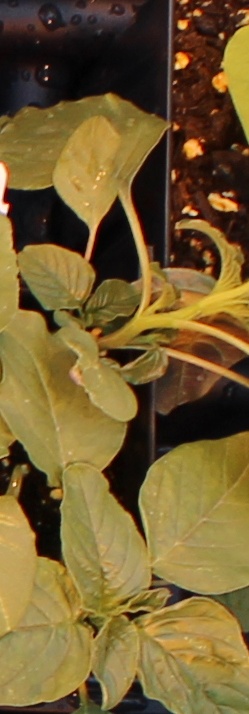
Label: Redroot Pigweed